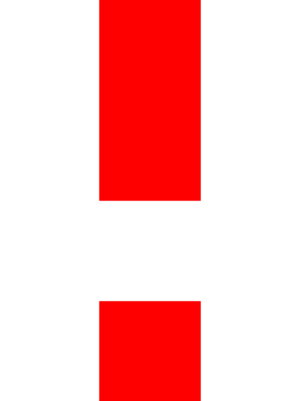
L’élection présidentielle de 2018 est organisée en Russie le 18 mars 2018 pour en élire le président fédéral. Vladimir Poutine ayant réuni une majorité absolue des voix dès le premier tour, aucun second tour n'est organisé.